Benares Shoals

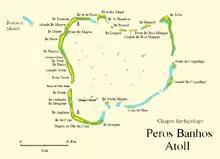
Map of Peros Banhos Atoll showing Benares Shoals on the upper left

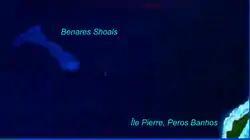
Landsat Visible Color Image of Benares Shoals, with Île Pierre of Peros Banhos at the lower right

Benares Shoals, or Benares Shoal, is a submerged coral reef, an isolated patch located at , just west-northwest of Île Pierre, the closest island of Peros Banhos atoll in the northern Chagos Archipelago. It measures about east–west, with a width of about and an area of . The least depth at the western end is .